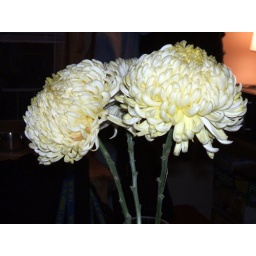
I like to keep cut flowers in the kitchen at all times. These are some pretty mums.